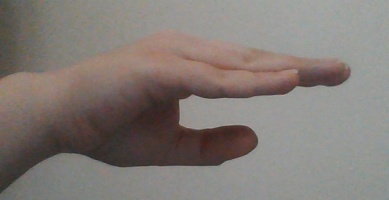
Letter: jeem